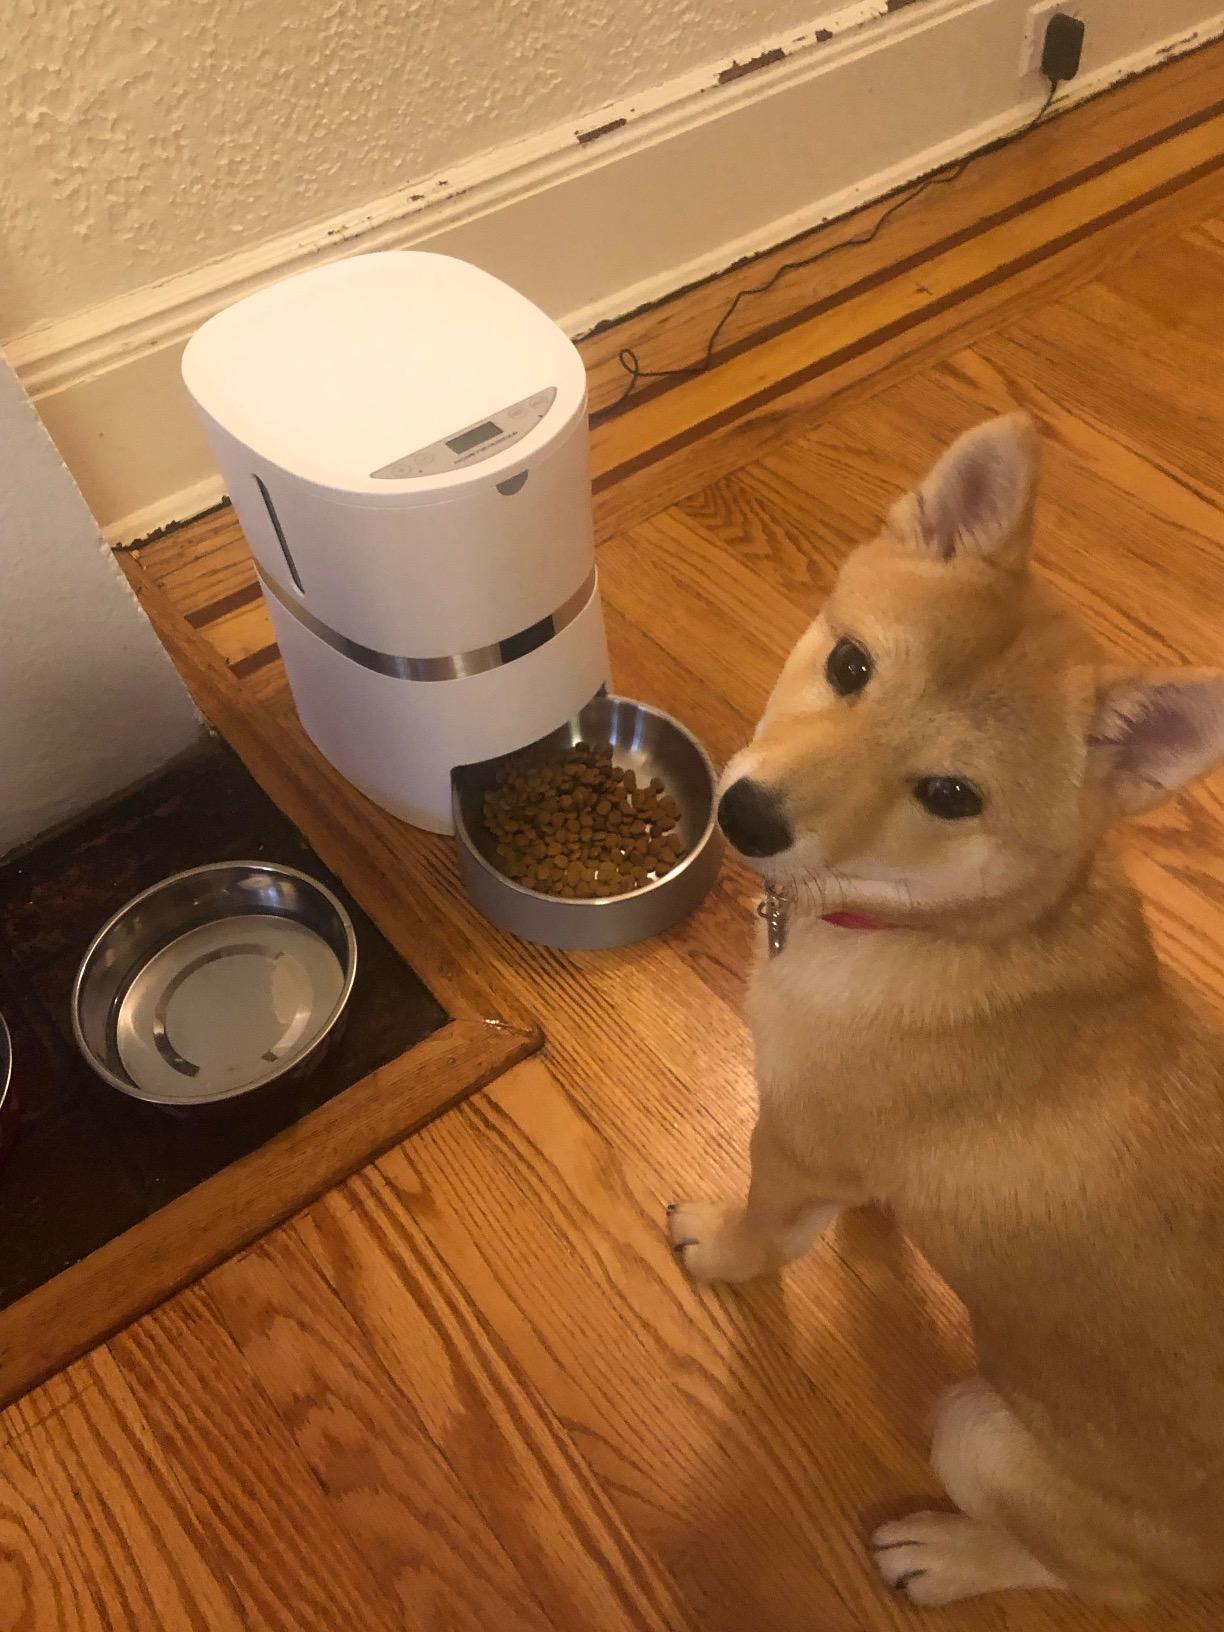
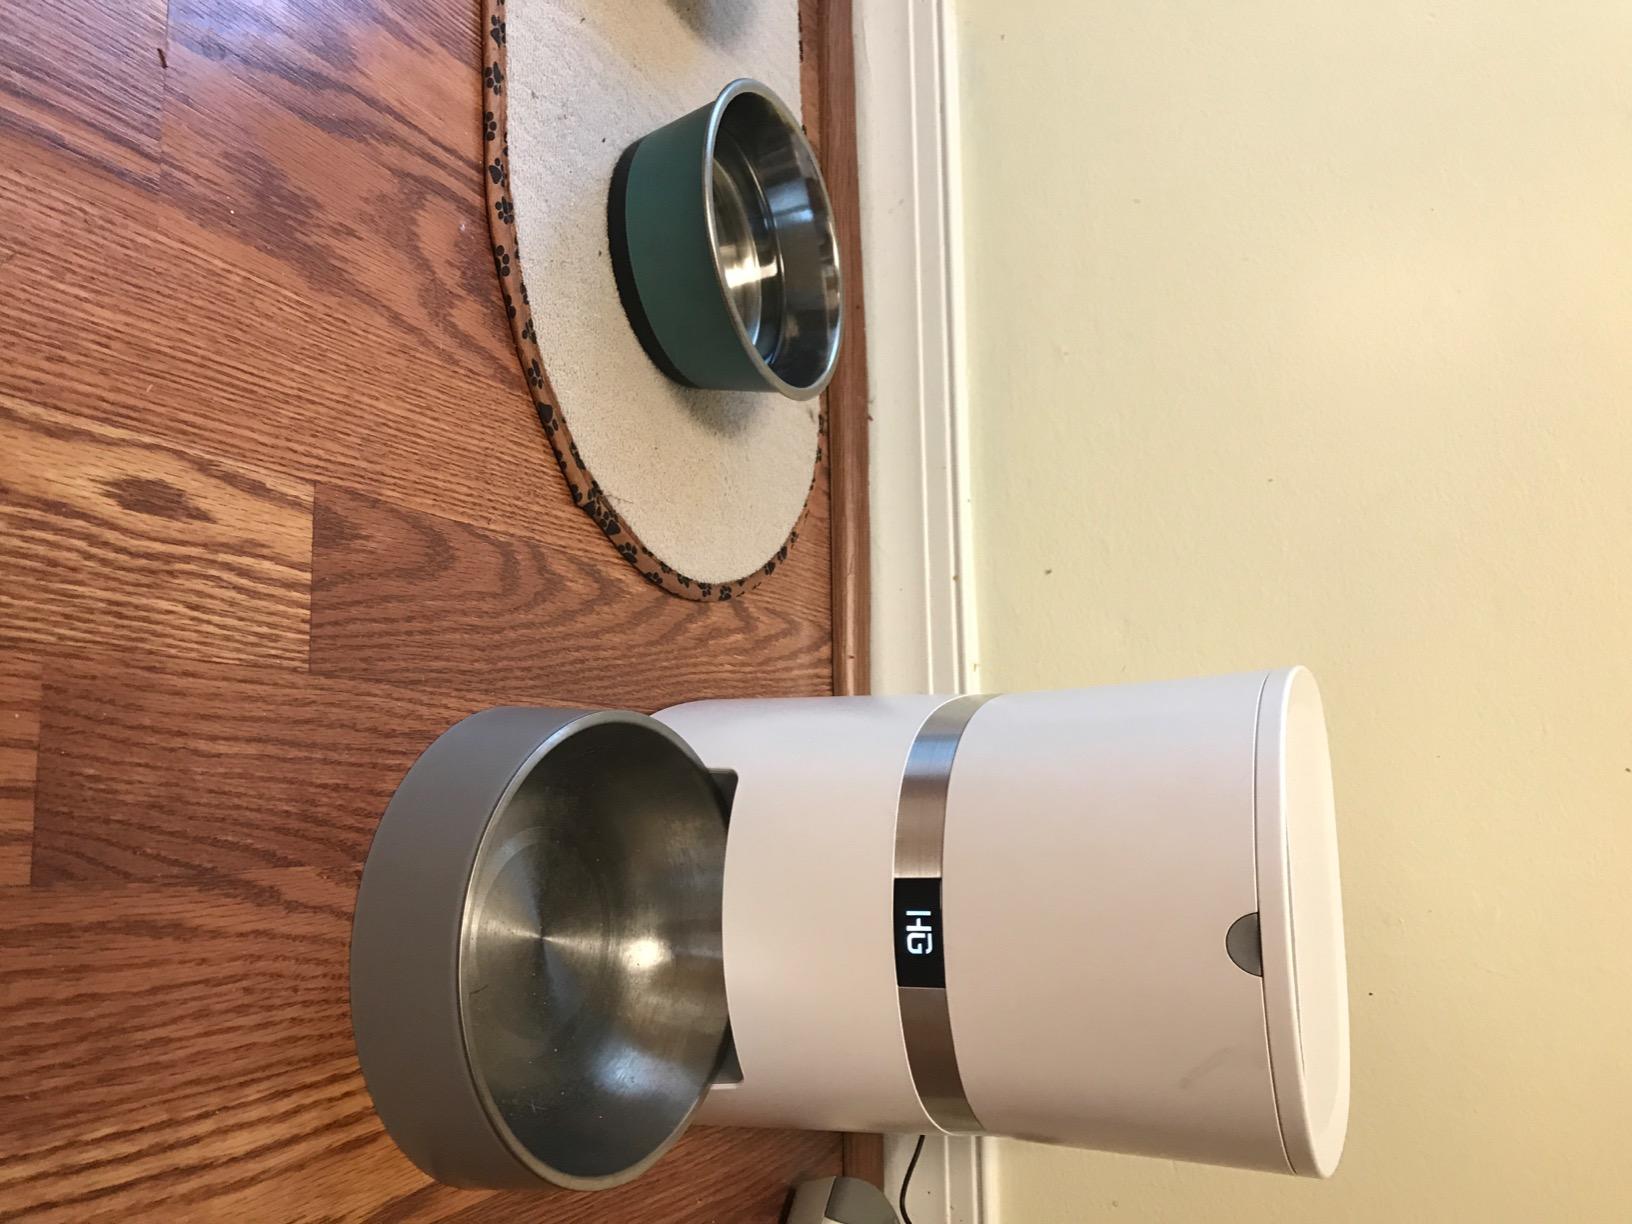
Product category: items_feeder
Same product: yes